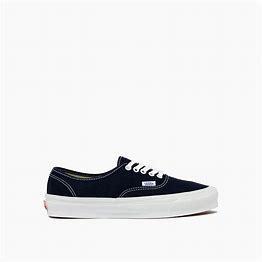
Brand: Vans
Model: OG Authentic LX